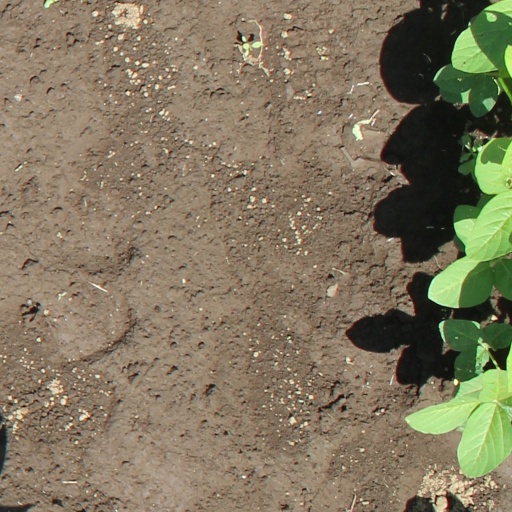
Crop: soybean